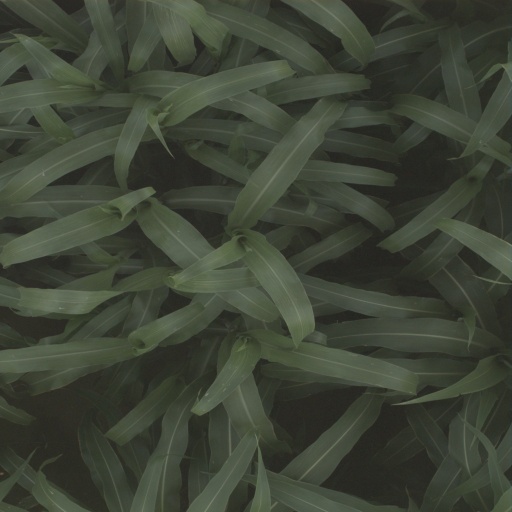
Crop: sorghum